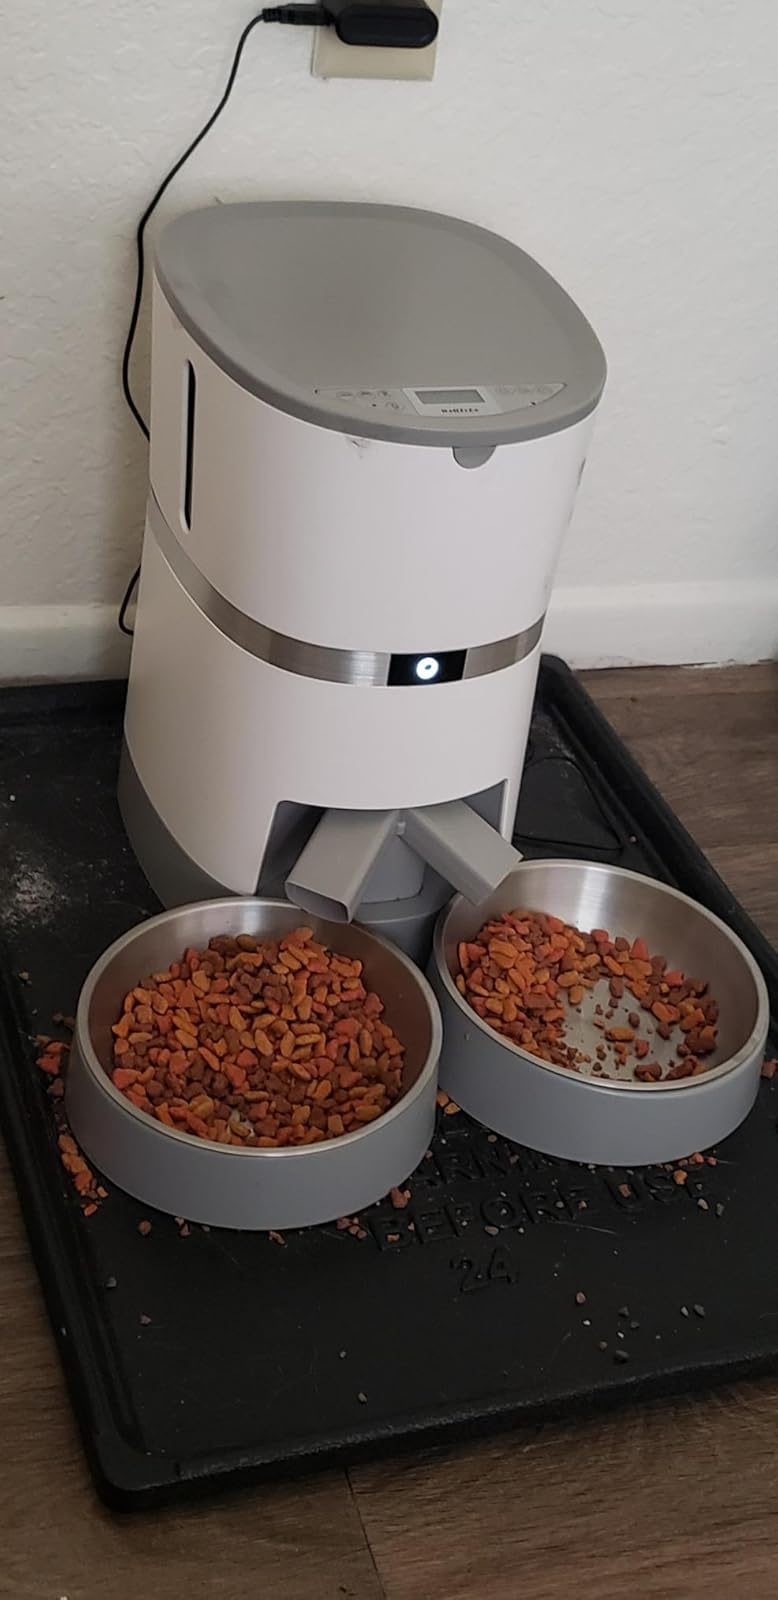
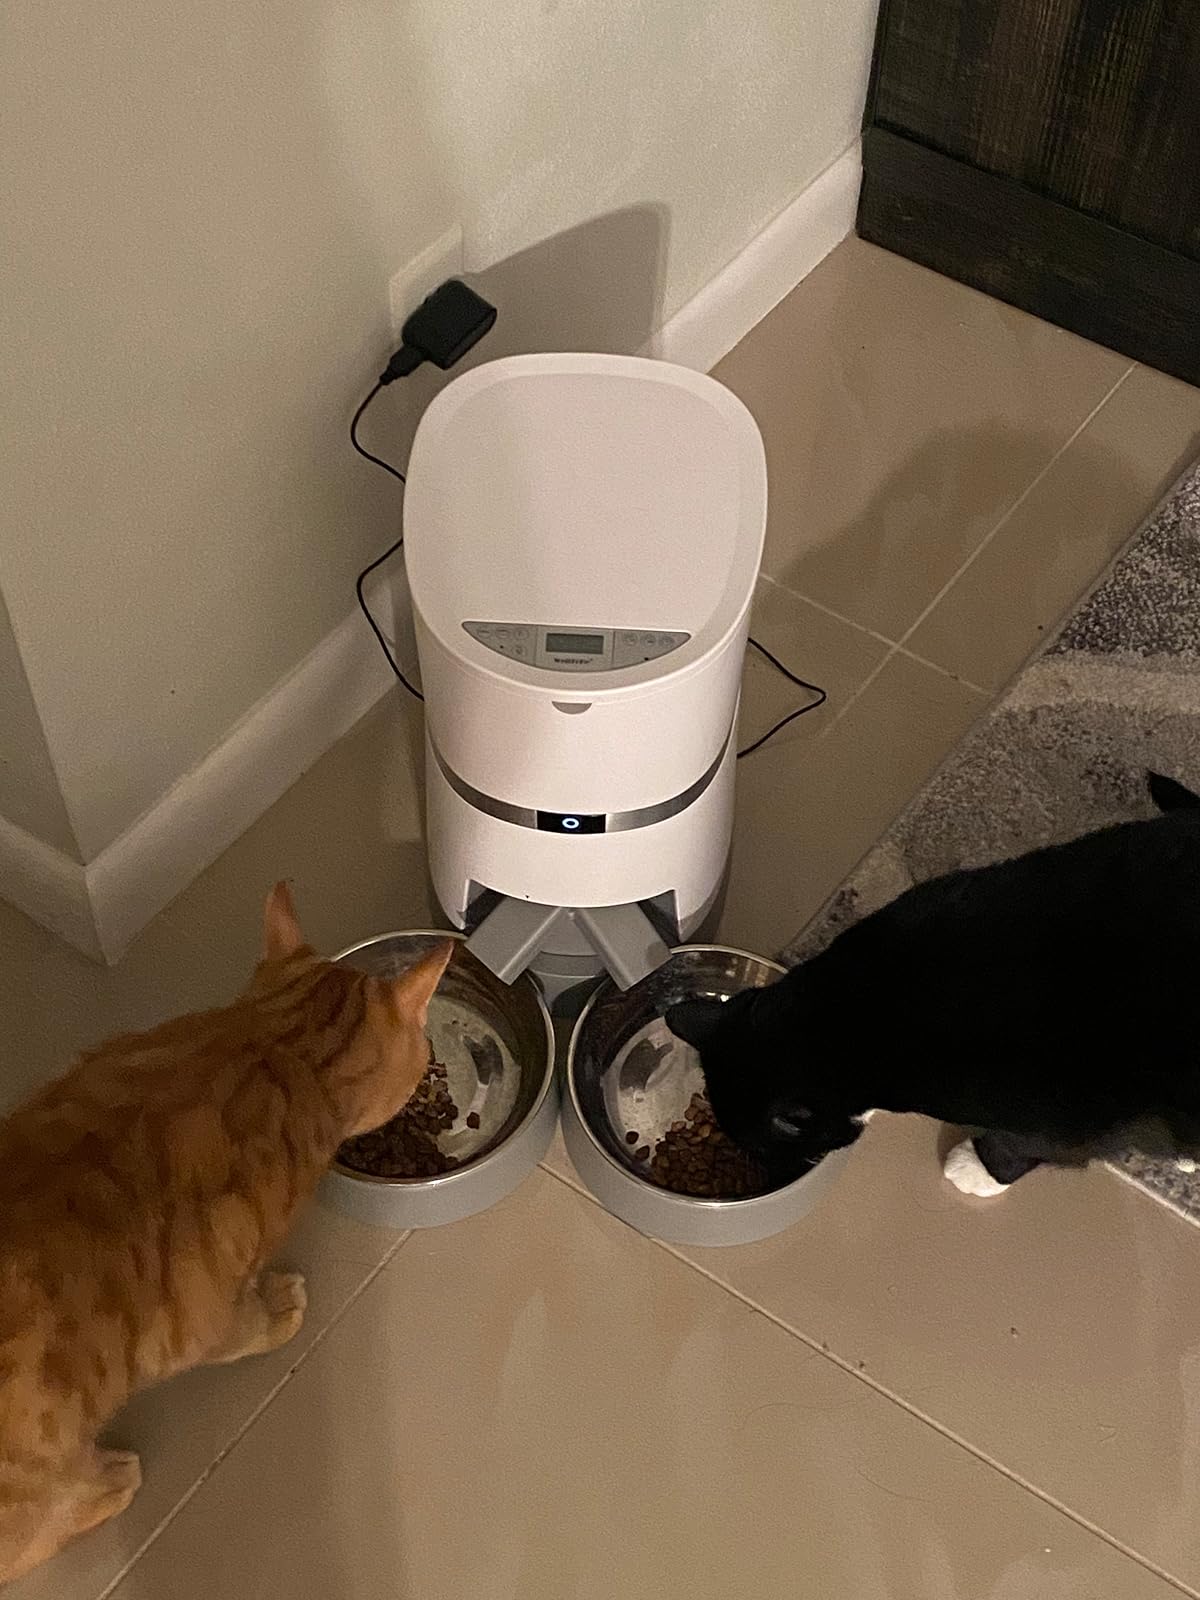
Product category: items_feeder
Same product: yes